Rufat Abdullazade

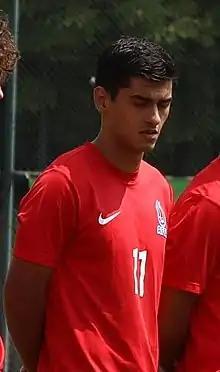
Abdullazade in 2022

Rufat Shahin oglu Abdullazade (born on 17 January 2001) is an Azerbaijani professional footballer who plays as a midfielder for NK Varaždin in the Croatian Football League.